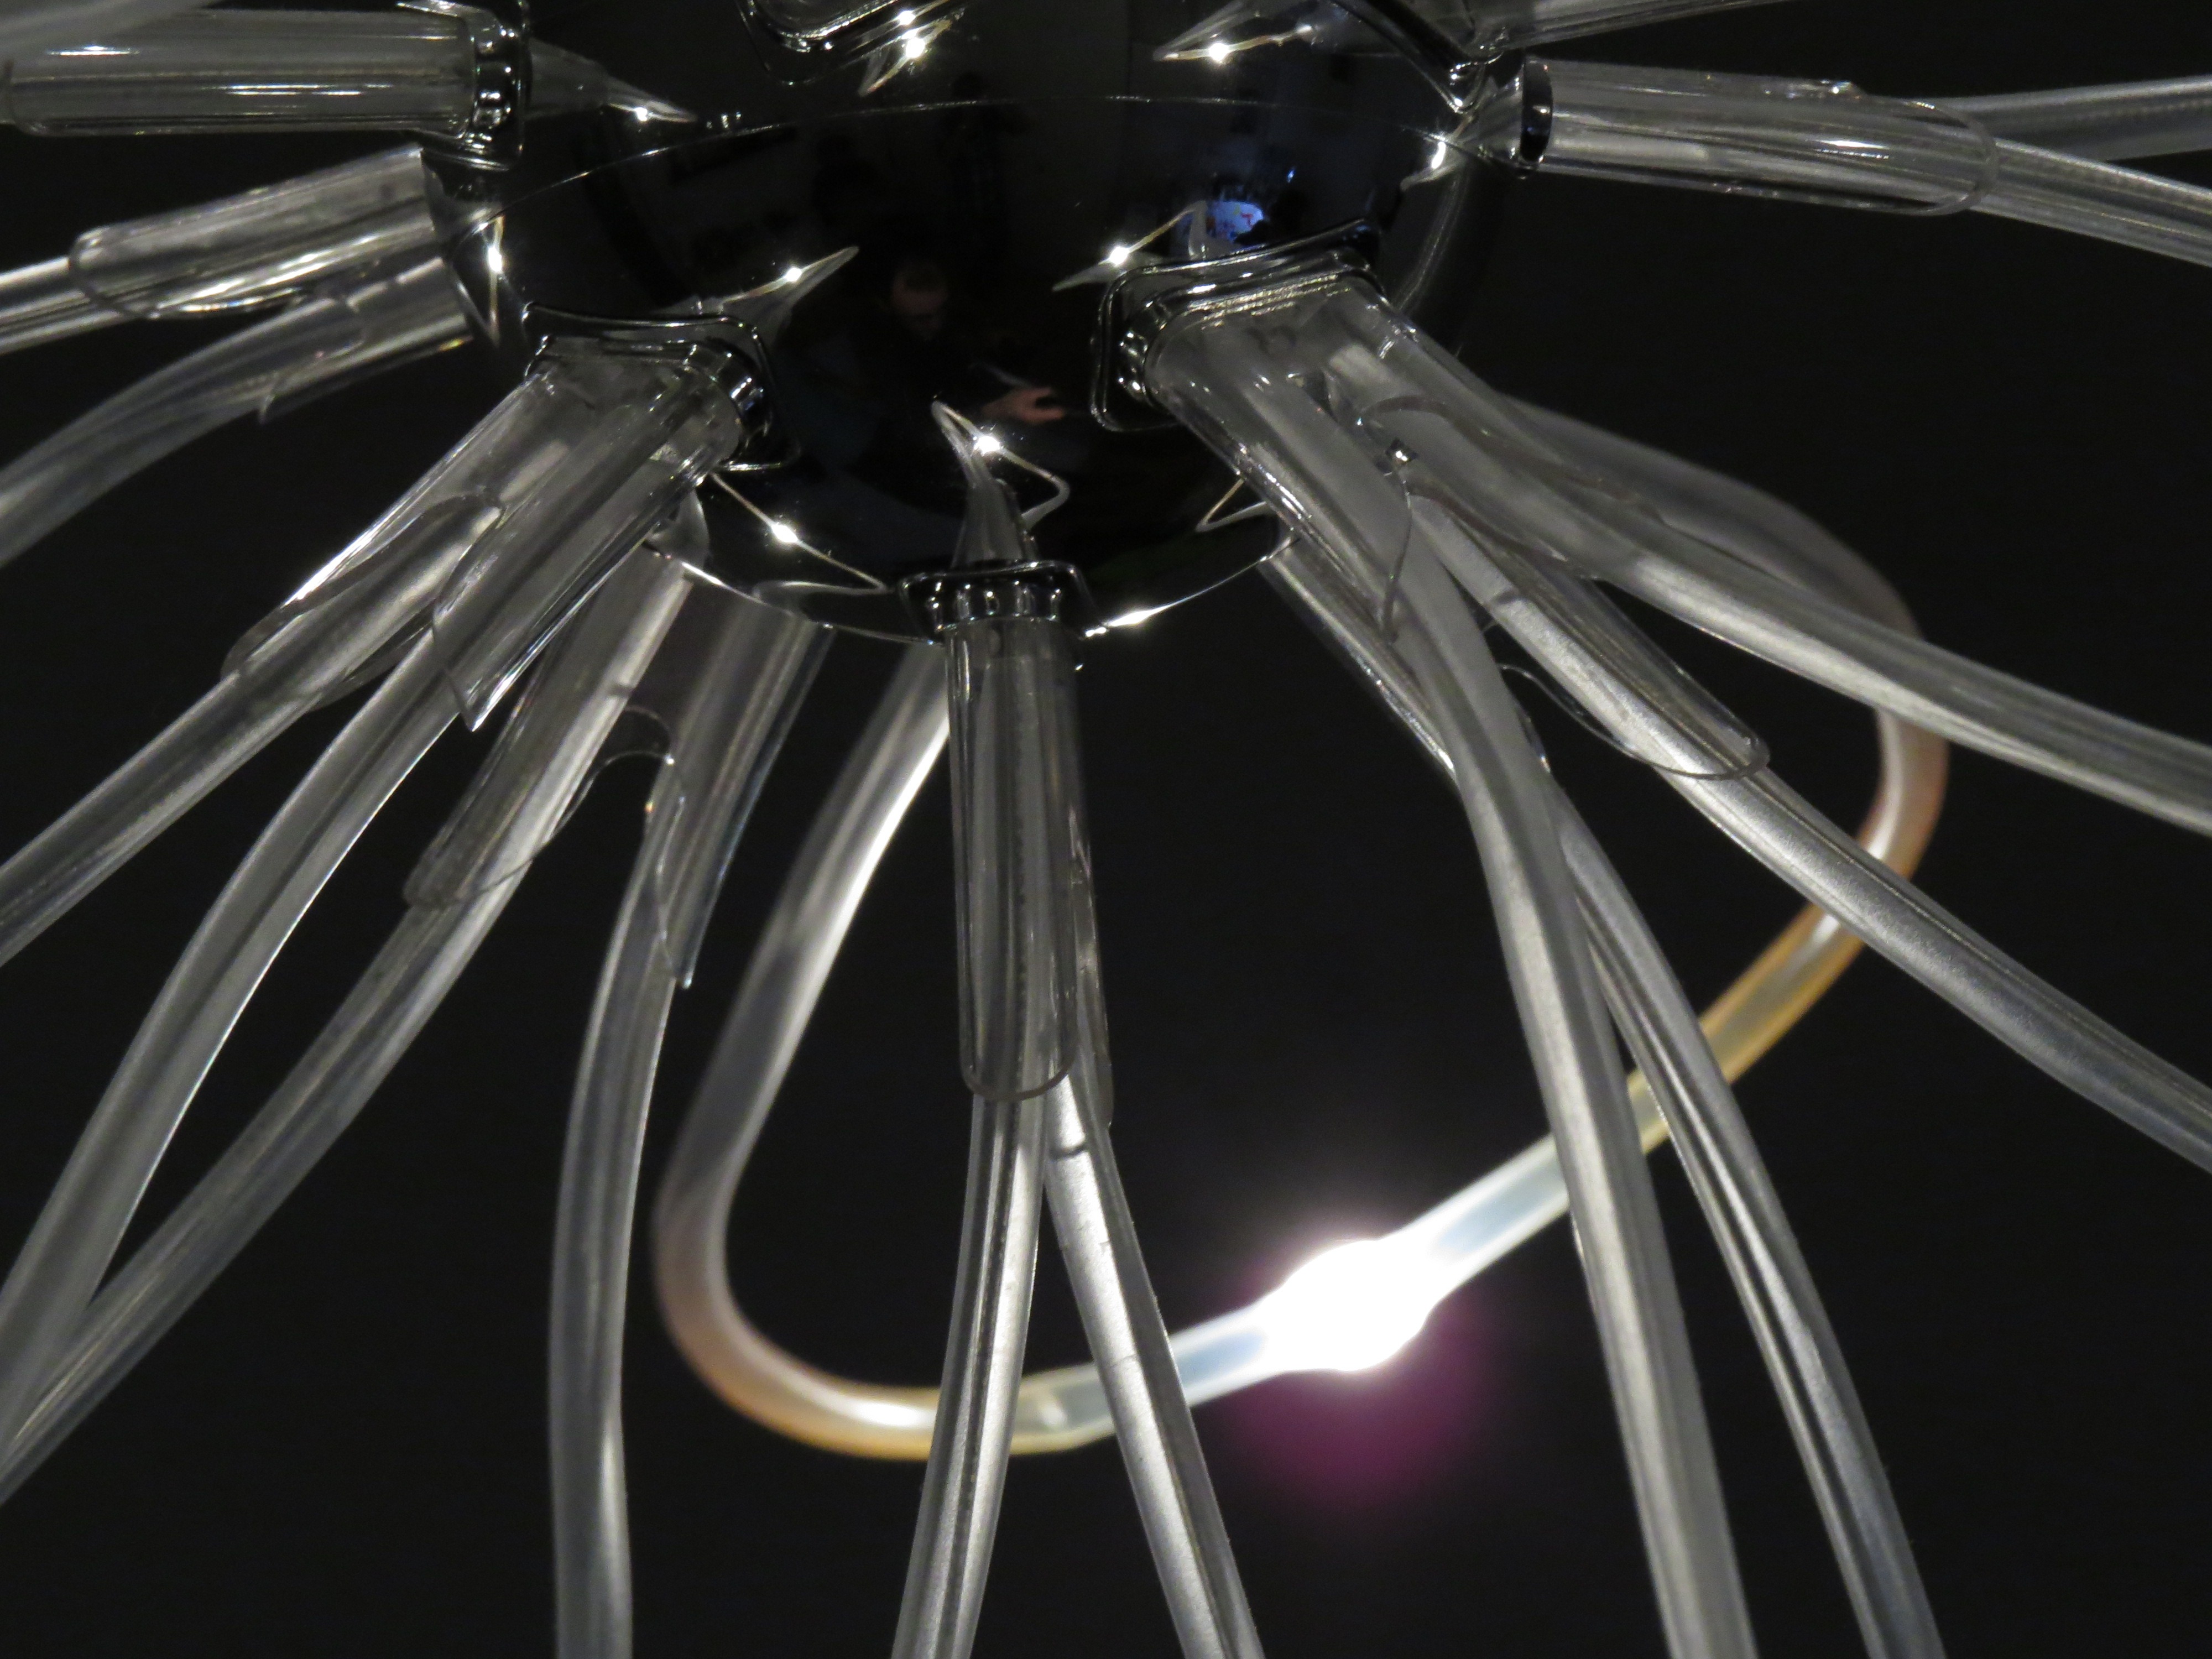
rope, light, wheel, glass, vehicle, spoke, lamp, lighting, modern, rim, hose, led, diodes, metal ball, led lamp, plastic hoses, led tube